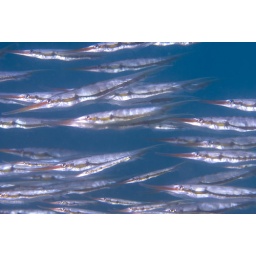
Razorfish horizontally swimming away in front of a blue background, Bunaken, North Sulawesi